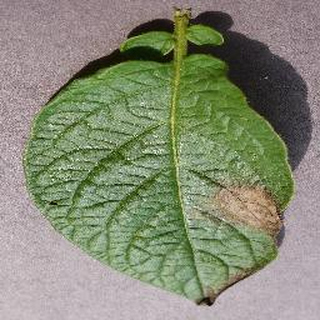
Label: potato_late_blight